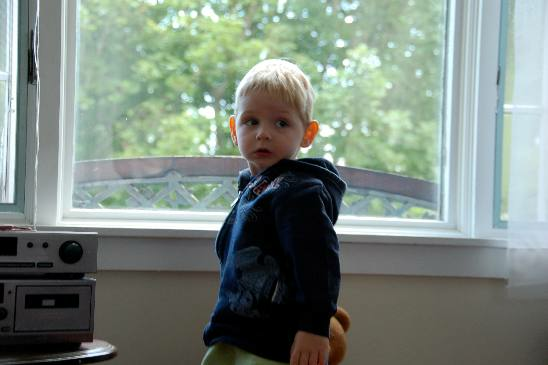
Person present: Yes